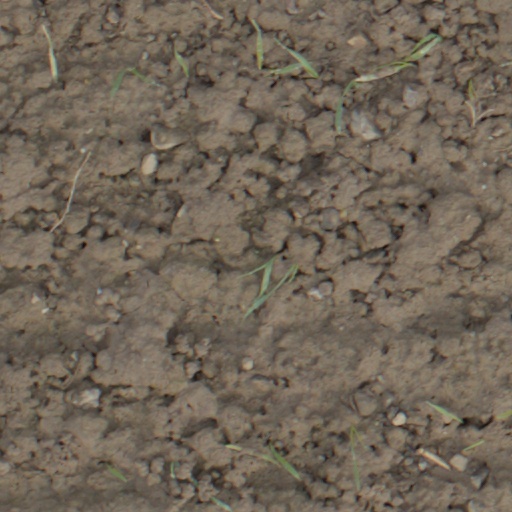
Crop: wheat